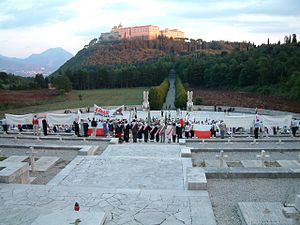
Monte Cassino
Klosteret set fra den polske krigskirkegård.
Monte Cassino eller Abbazia di Monte Cassino er Benediktinerordenens moderkloster. Det ligger på en klippe oven for byen Cassino mellem Rom og Napoli i Italien.